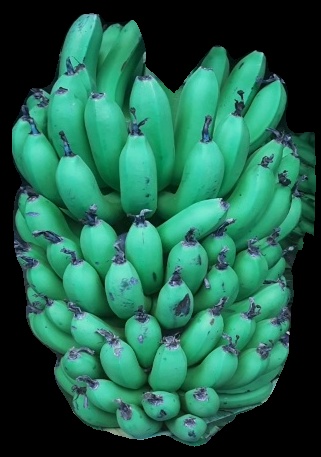
Variety: pachbale
Grade: grade1